Friedrich Gottlob Hayne

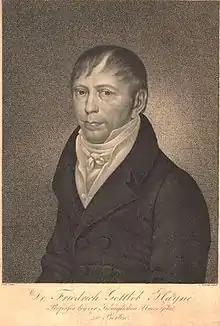

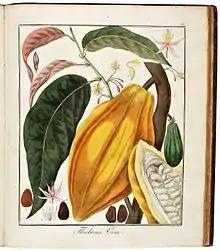

Friedrich Gottlob Hayne (18 March 1763 in Jüterbog – 24 April 1832 in Berlin) was a German botanist, taxonomist, pharmacist and professor.